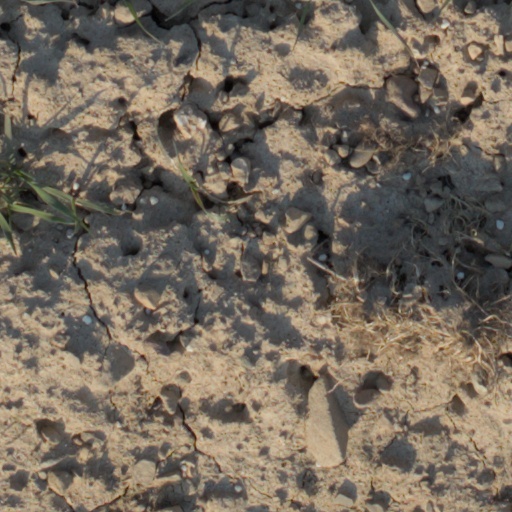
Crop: wheat